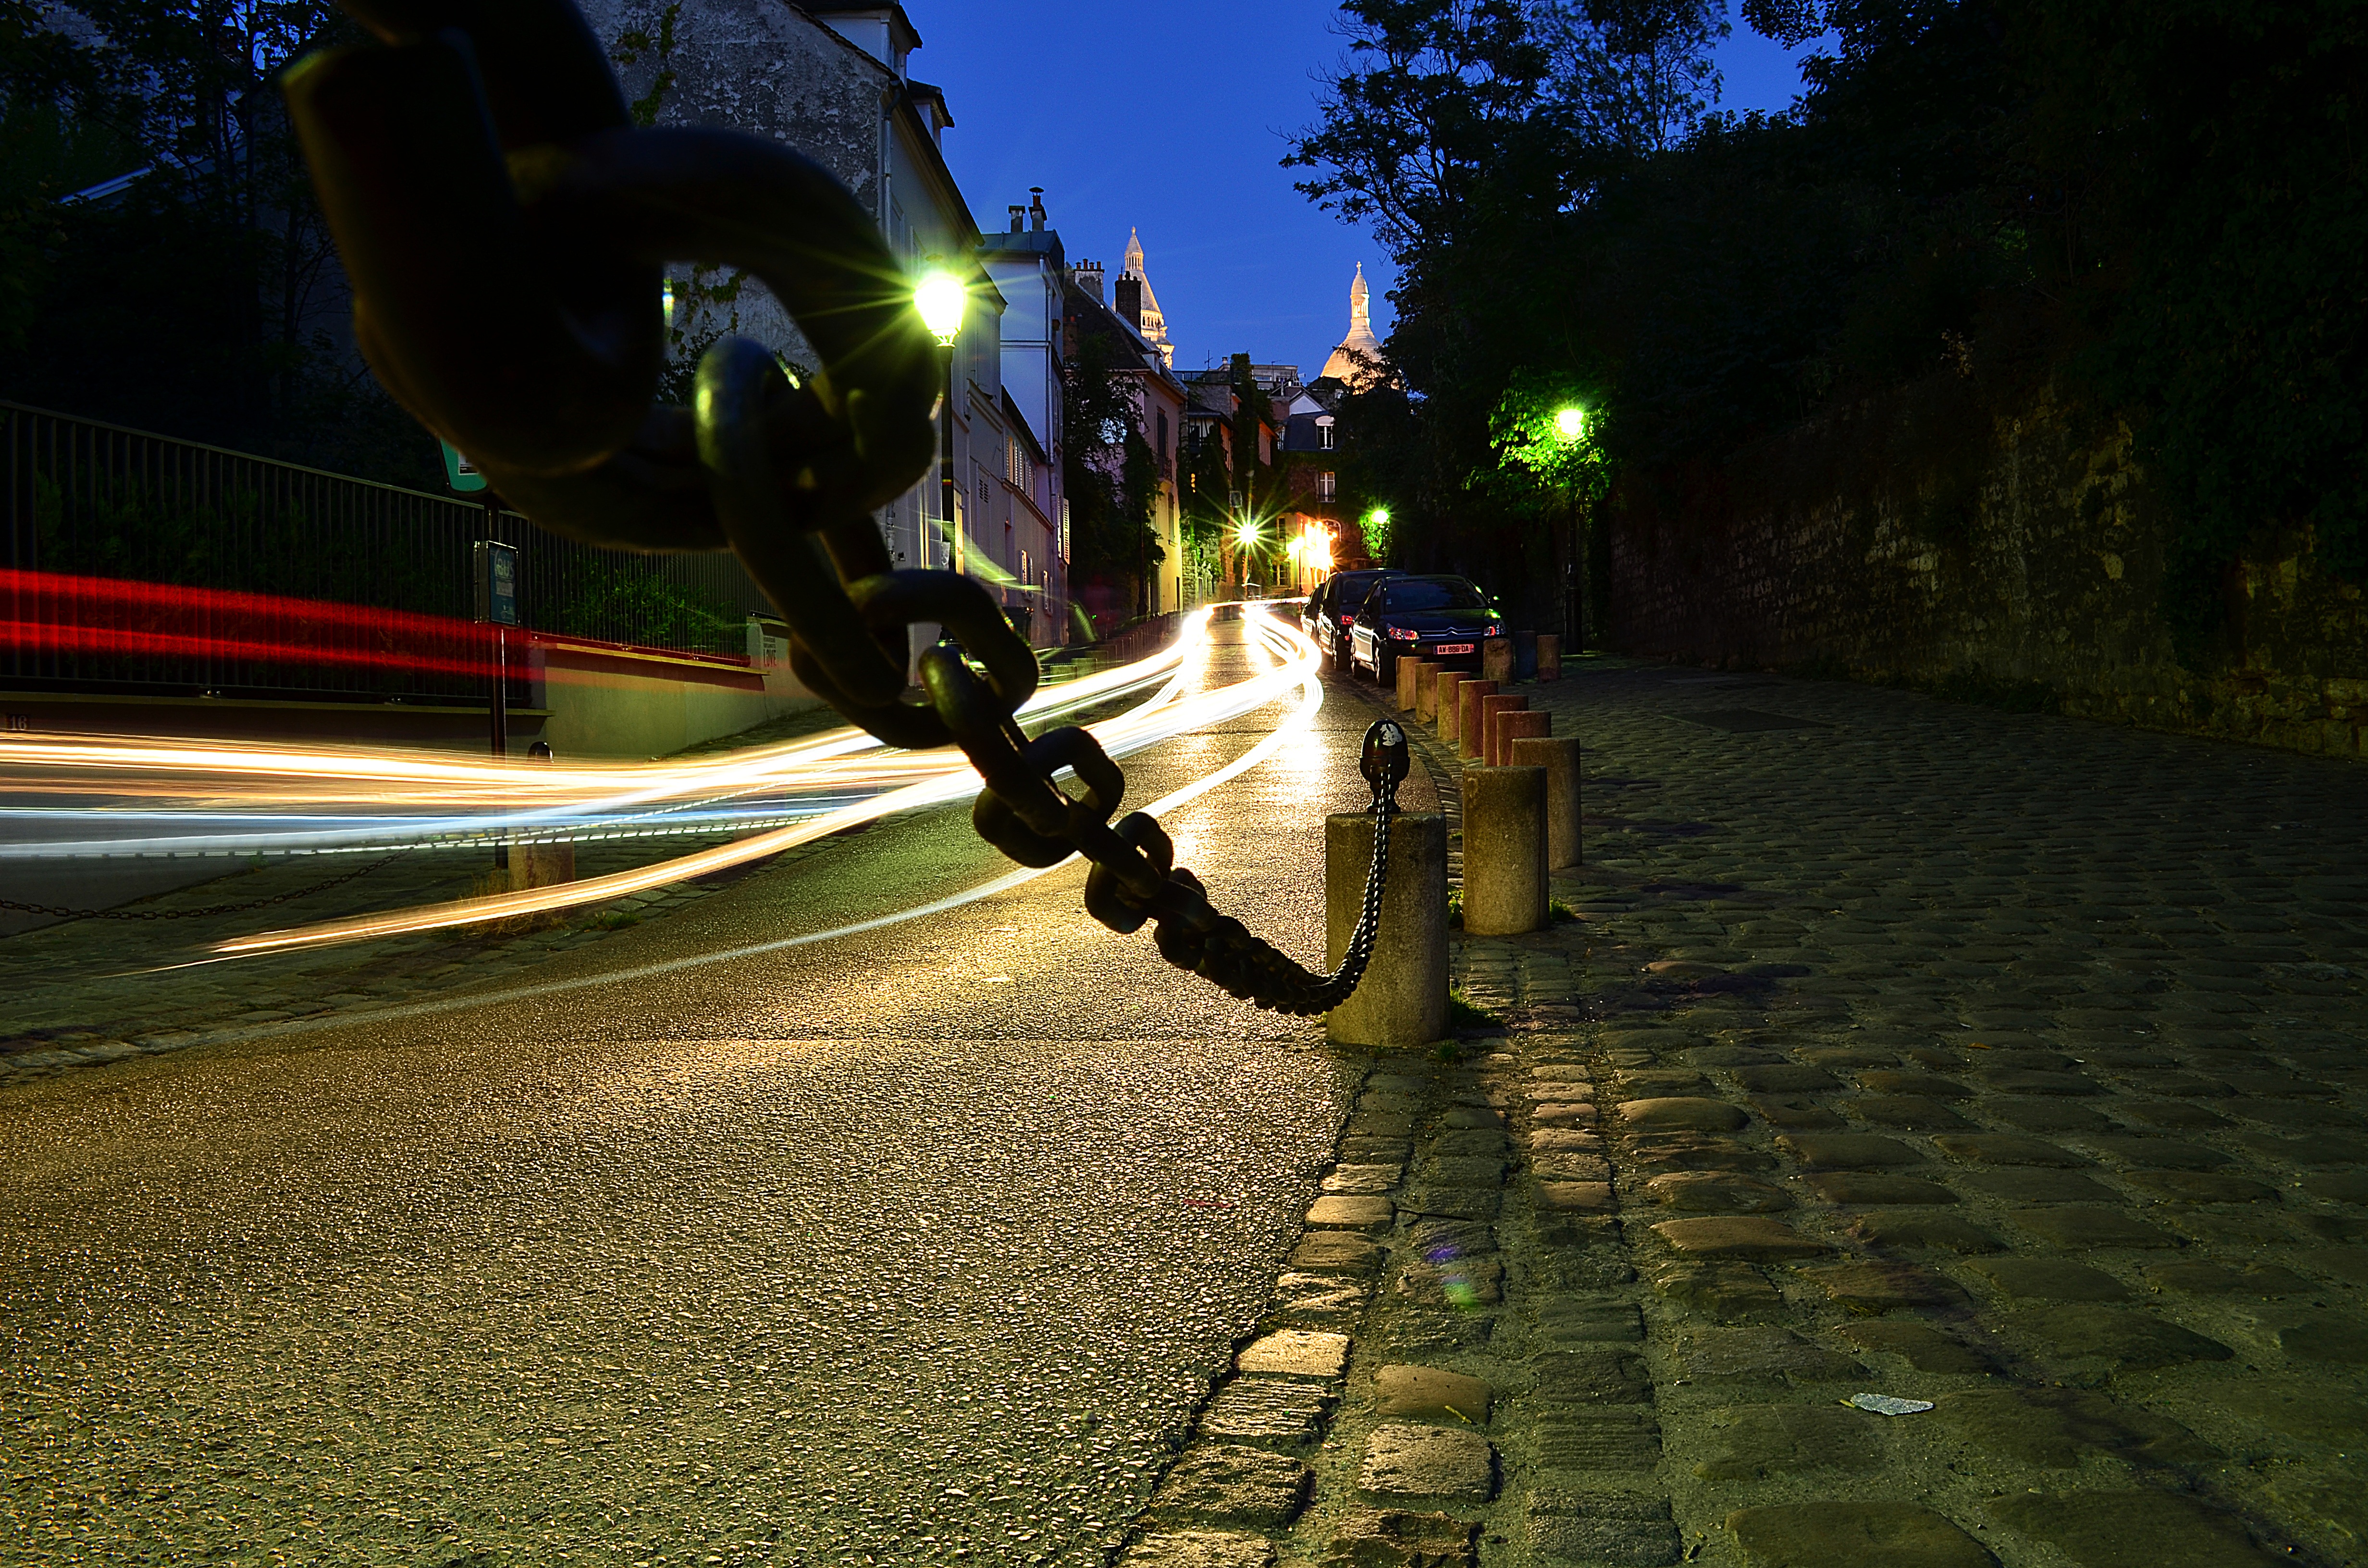
light, architecture, road, street, night, city, paris, travel, france, europe, evening, vehicle, landmark, darkness, church, cathedral, tourism, lane, infrastructure, montmartre, basilica, coeur, sacre, screenshot, urban area